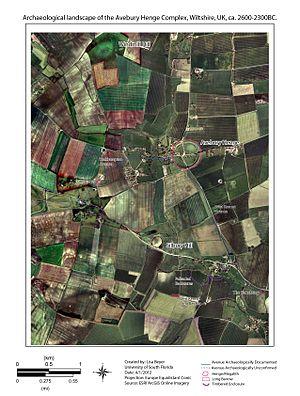
Vue aérienne du complexe archéologique d'Avebury, Wiltshire.
Silbury Hill est un tumulus de 40 mètres de haut, situé près d'Avebury, comté de Wiltshire, Angleterre.
Avebury est un site néolithique, situé dans le comté du Wiltshire, dans le sud de l'Angleterre. Il est constitué de plusieurs ensembles de mégalithes d'une ampleur exceptionnelle : un immense cromlech qui entoure un village du même nom et deux autres cromlechs plus petits, des menhirs alignés formant deux avenues, et d'autres monuments associés, comme Silbury Hill, le plus grand tumulus d'Europe, West Kennet Long Barrow, plus grande sépulture couverte d'Angleterre, The Sanctuary et Windmill Hill.
West Kennet Long Barrow est un tumulus du Néolithique, situé sur une éminence crayeuse, près de Silbury Hill, à 2,5 km au sud d'Avebury, Wiltshire, dans le sud de l'Angleterre.